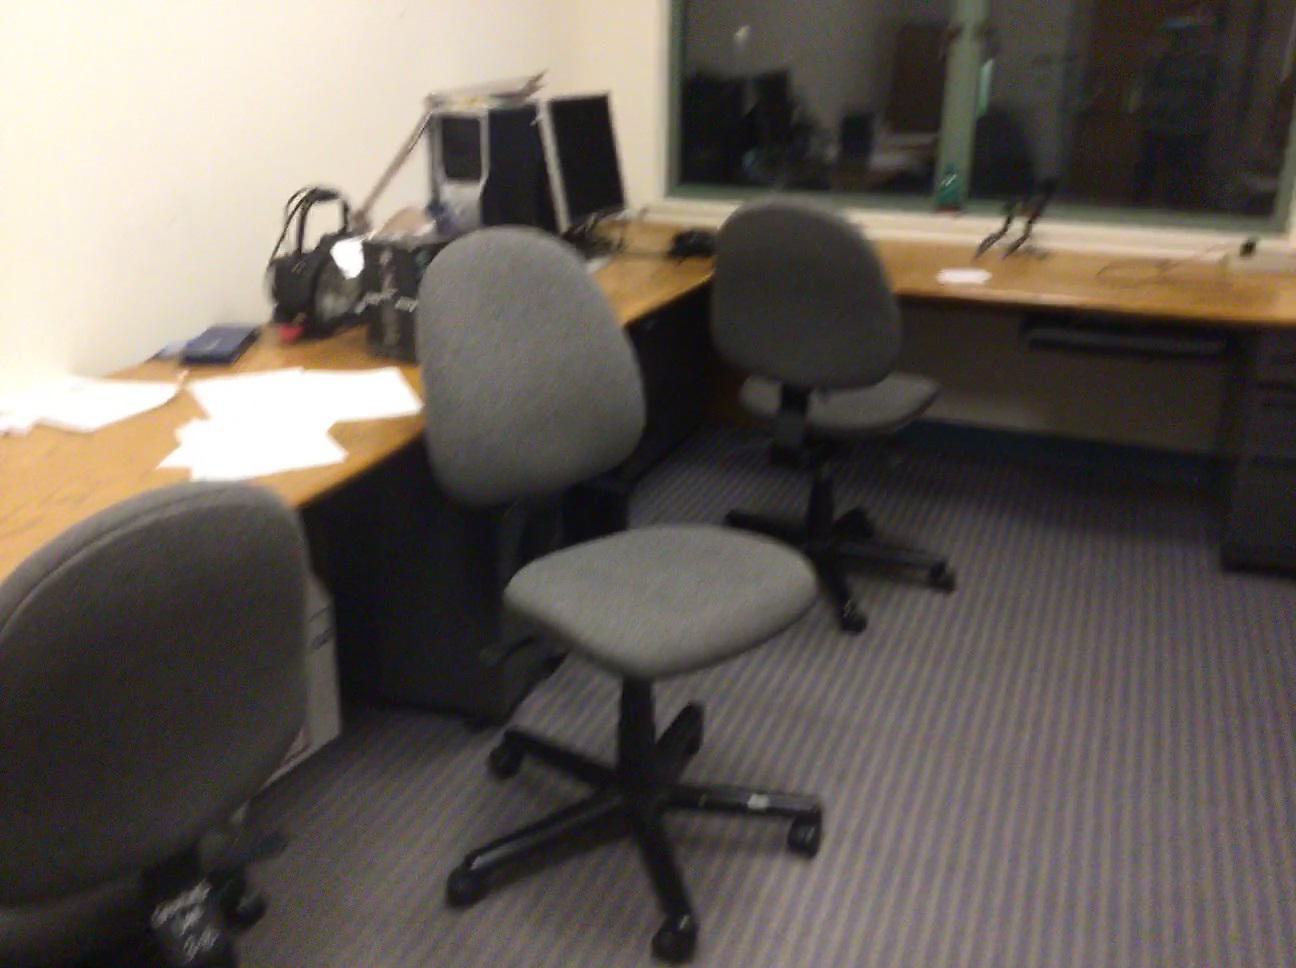
Question: Can the paper fit right of the lamp from the world's perspective? Final answer should be yes or no.
Answer: No